Luis Patti

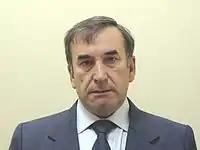
Patti in 2005

Luis Abelardo Patti (born 26 November 1952) is an Argentine convicted criminal, politician, and former senior police officer, sentenced to life imprisonment for his involvement in torture and murder during the 1970s. He is the leader of the conservative Federalist Union Party.